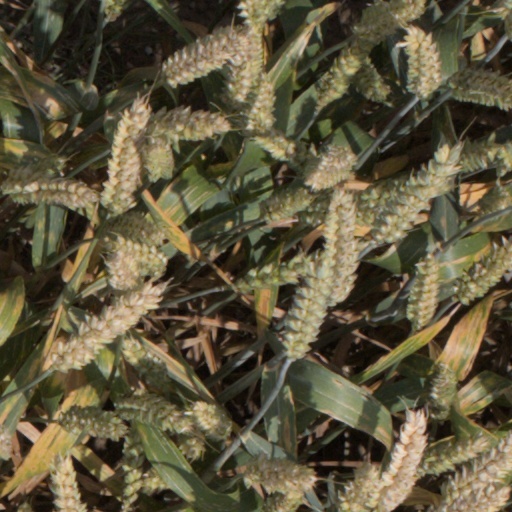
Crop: wheat